Light fighter

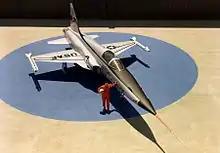
Official roll-out of the United States Air Force's first Northrop F-5E Tiger II.

On the eve of the war, the United States Army Air Corps contracted for several "very light" fighter designs based on the Ranger V-770 engine, an air-cooled inverted V12 engine, that delivered up to 700 hp. Two prototypes were the Bell XP-77 (empty weight ) and the Douglas XP-48 (empty weight ). Problems with the engine and performance and a perceived lack of need saw both programs canceled. However, they were specifically defined as "light" or "very light" fighter aircraft.